Discoverer 13

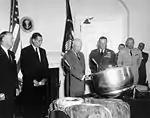

Launched 10 Aug 1960 at 20:37:54 GMT from Vandenberg LC 75-3-5 by a Thor DM-21 Agena-A rocket, Discoverer 13 performed according to plan. On 11 August, after 17 orbits, Discoverer 13 received a command from a ground station on Kodiak Island to start the reentry. After the Agena pitched itself down 60 degrees, the recovery vehicle was ejected by small springs, and the new spin engine, utilizing cold gas, spun the SRV for stability. Its retrorocket fired, reducing the capsule's velocity by per second, and then the spin system despun the spacecraft. Just before it started to heat up on reentry, the orbit ejection subsystem dropped off the capsule and its heat shield. At a small parachute was deployed, strobe lights and a radio beacon were activated, and the heat shield was released. After stabilization a larger parachute was deployed.